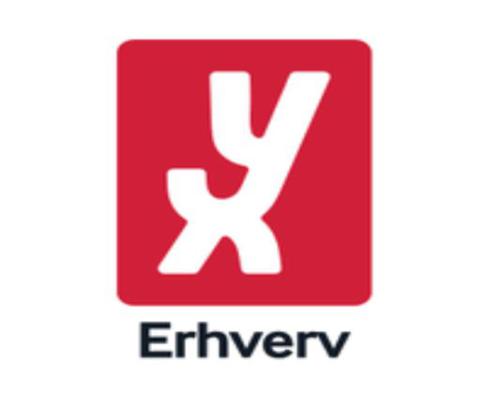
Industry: Others